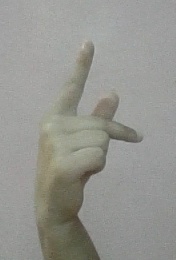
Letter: dha